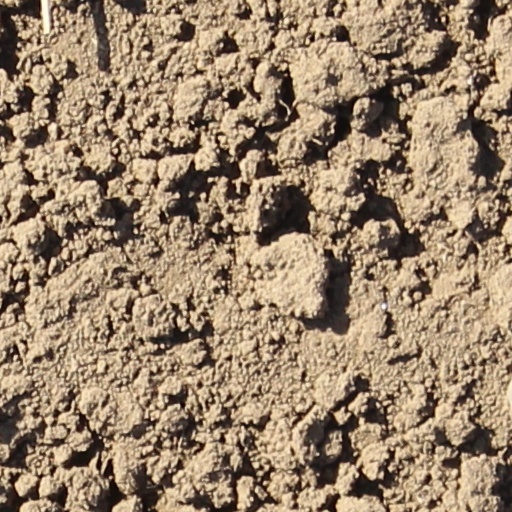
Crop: wheat